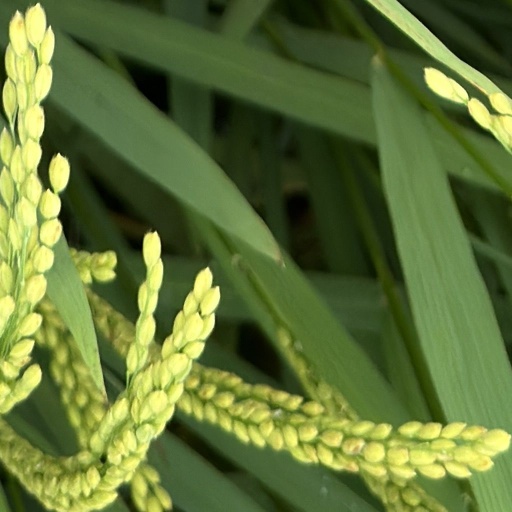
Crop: rice